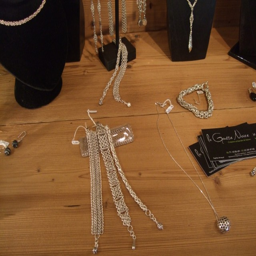
some examples of work in silver .